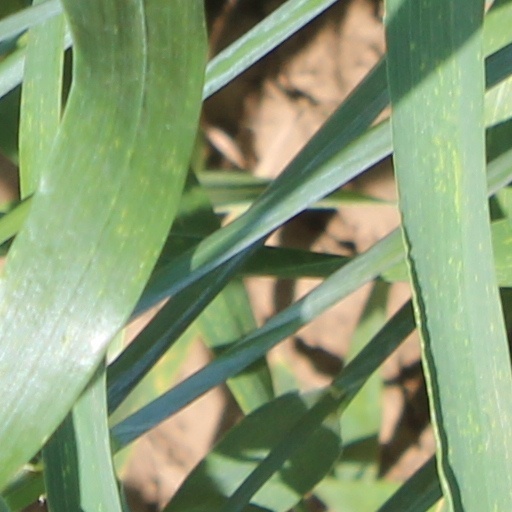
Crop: wheat